Canon AT-1

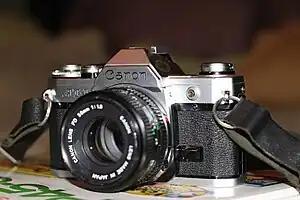

The Canon AT-1 is a 35mm FD-mount single-lens reflex camera manufactured by Canon of Japan from December 1977. It was produced purely for export and was never sold in the home Japanese market. It is a version of the popular AE-1 but without the shutter-speed priority auto-exposure mode of that camera. The AT-1 features manual exposure only. This made the camera cheaper, as some consumers did not desire or require autoexposure and did not want to pay for it.